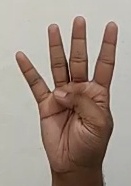
ASL sign: 4